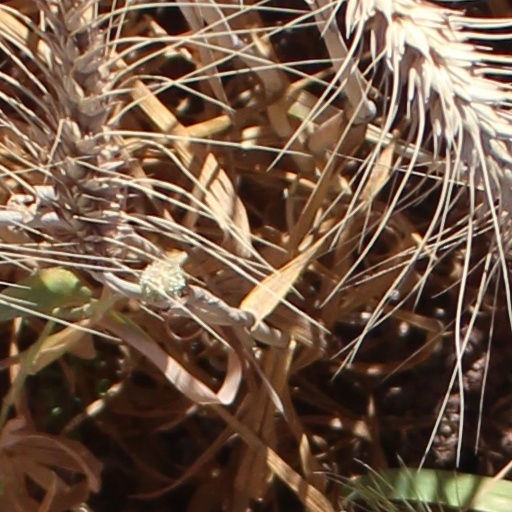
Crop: wheat